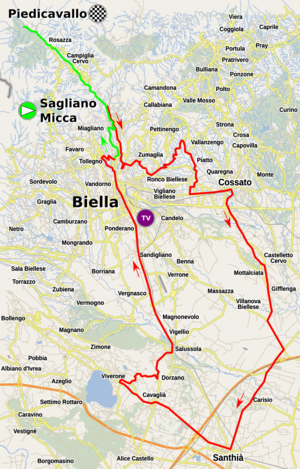
La 30ᵉ édition du Tour d'Italie féminin a lieu du 5 au 14 juillet 2019. La course fait partie de l'UCI World Tour féminin. L'intégralité de la course se déroule en Italie du Nord. Le départ est donné de Cassano Spinola tandis que l'arrivée est située à Udine.